Sky position (RA, Dec in degrees): 222.437, -2.121
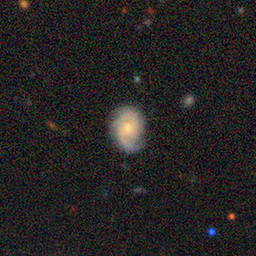
Galaxy morphology: Unbarred Tight Spiral Galaxies